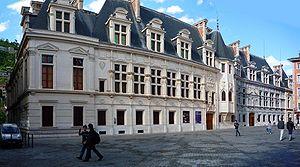
Palais du parlement du Dauphiné - Grenoble
La place Saint-André est une place du centre-ville de Grenoble.
L’histoire de Grenoble couvre plus de 2 000 ans. À l'époque gallo-romaine, le bourg gaulois porte le nom de Cularo puis de Gratianopolis et voit son importance accrue lorsque les Comtes d’Albon la choisissent au début du XIᵉ siècle comme capitale de leur principauté, le Dauphiné. Avec ce nouveau statut, puis trois siècles plus tard l'annexion du Dauphiné au royaume de France, l'économie de Grenoble s'est développée pour devenir une ville parlementaire et militaire, gardienne de la frontière avec les États de Savoie.